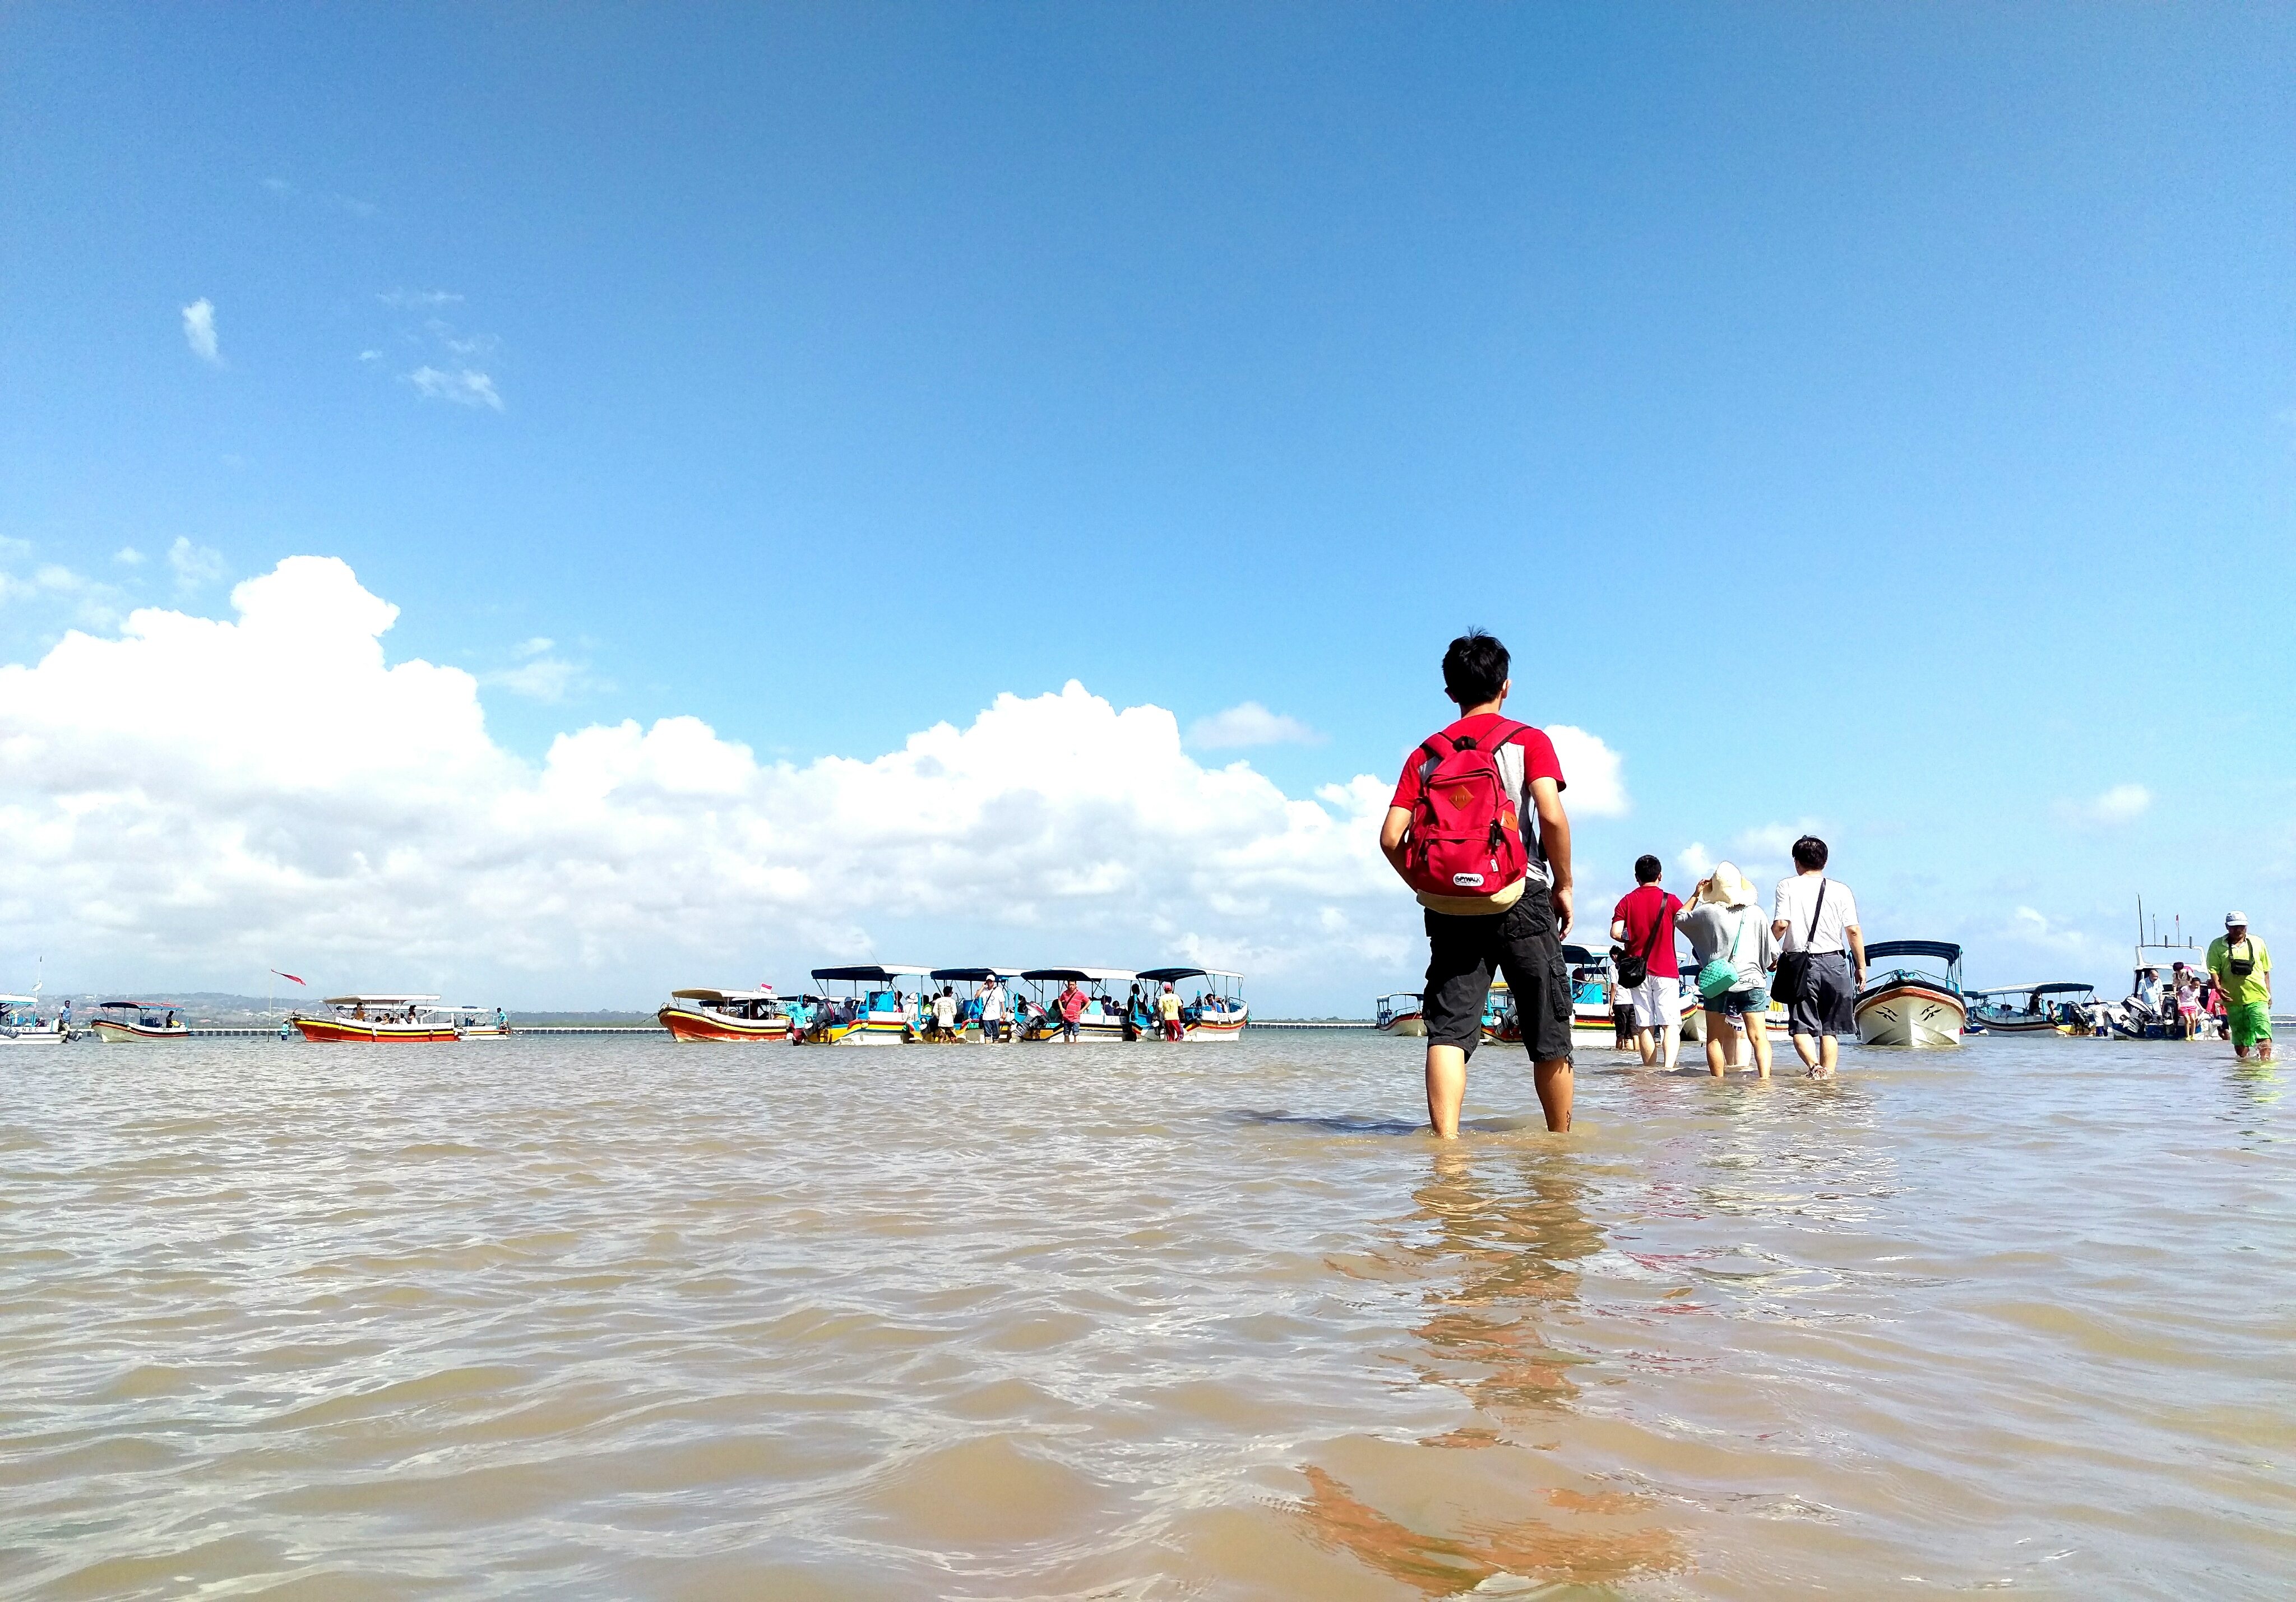
beach, sea, boating